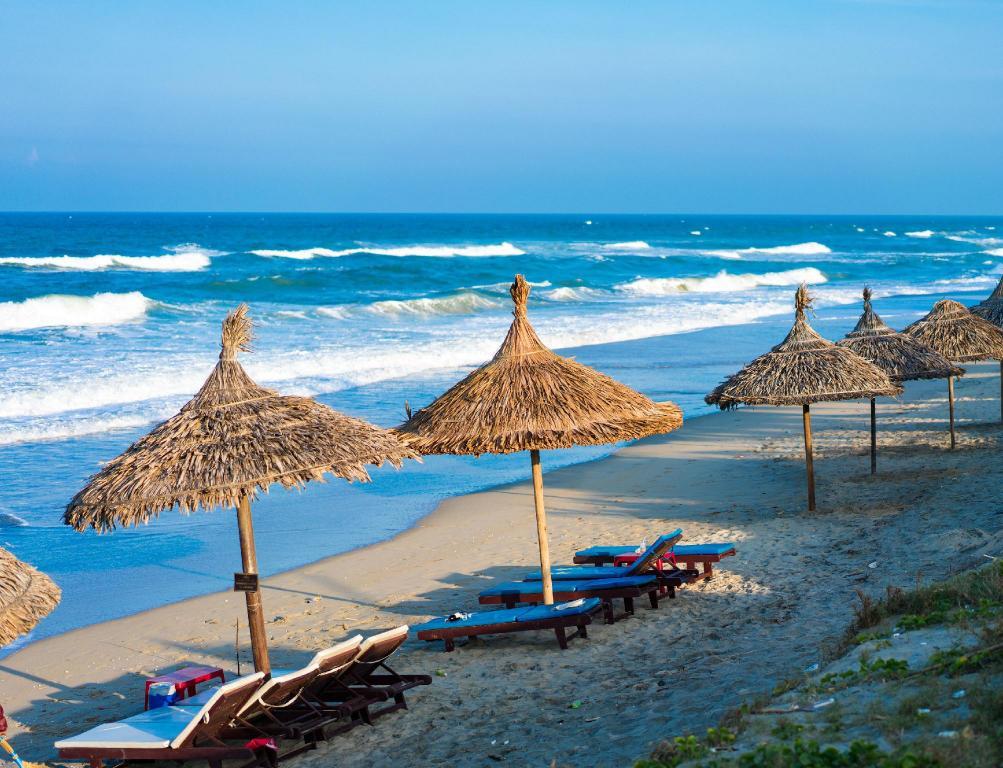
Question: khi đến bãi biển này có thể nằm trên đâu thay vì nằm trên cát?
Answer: những chiếc giường bãi biển